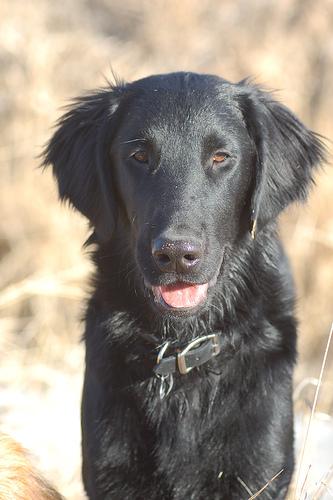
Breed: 206-n000047-flat_coated_retriever